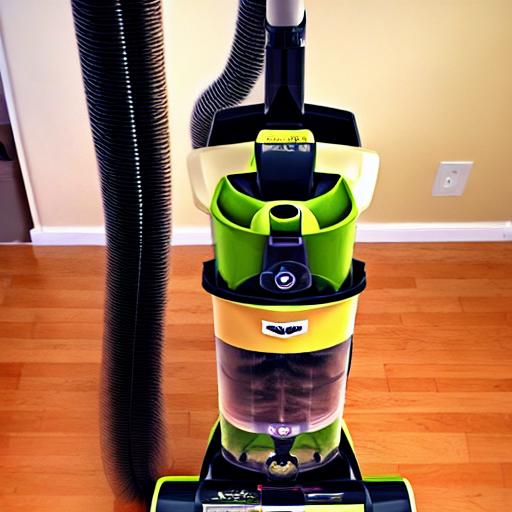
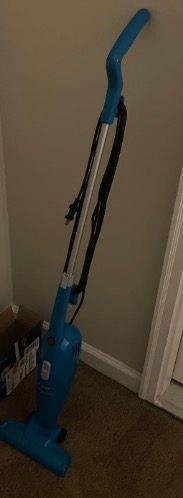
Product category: items_vacuum
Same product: no